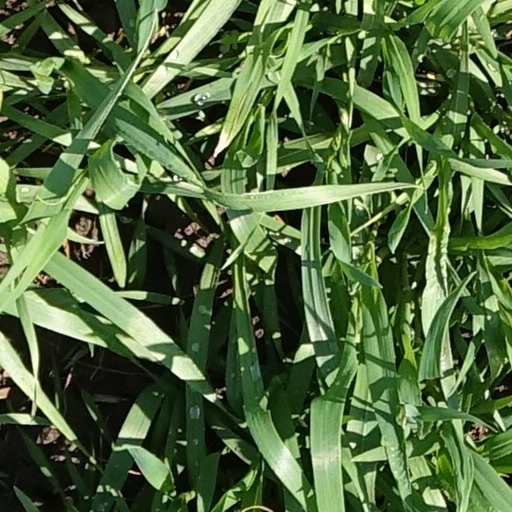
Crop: wheat